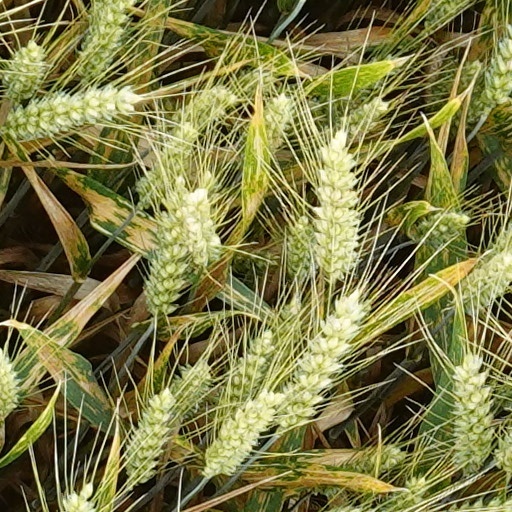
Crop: wheat